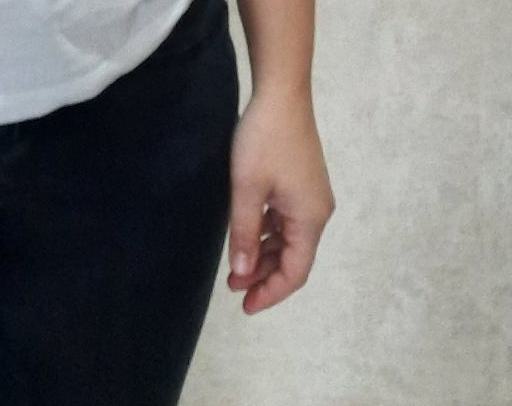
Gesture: no_gesture